Buckden, Cambridgeshire

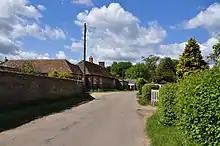
Stirtloe Lane, Stirtloe

Buckden as a civil parish had an elected parish council of 15 members in 2020. The second tier of governance is Huntingdonshire District Council, a non-metropolitan district of Cambridgeshire. The parish council is based at the village hall on Burberry Road, which was built in 1999.